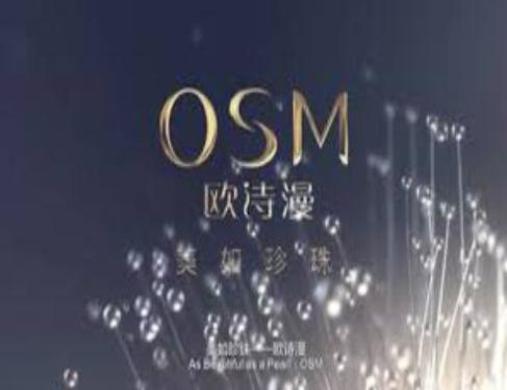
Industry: Necessities